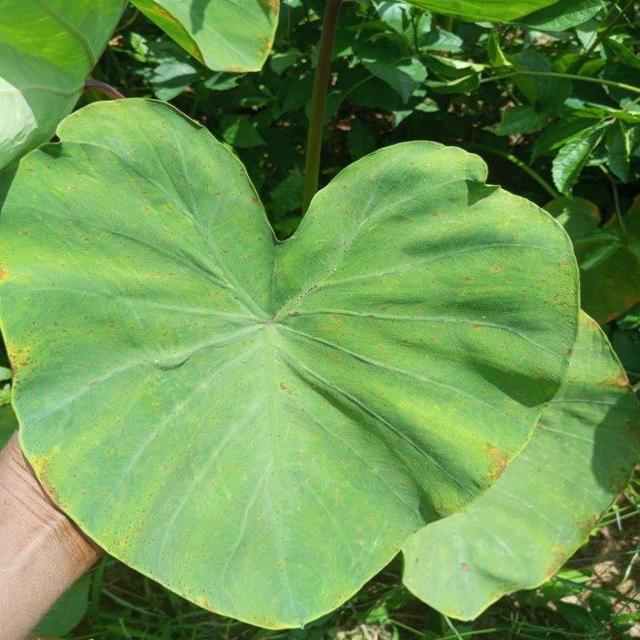
Label: Healthy